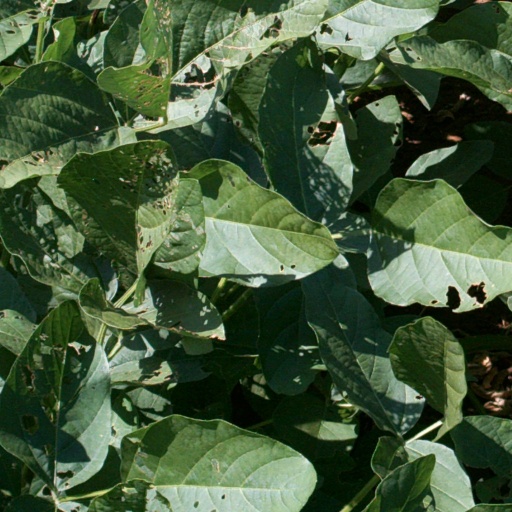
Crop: soybean